Woodrow Wilson

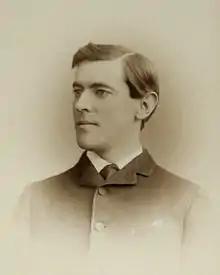

Thomas Woodrow Wilson was born to a family of Scotch-Irish and Scottish descent in Staunton, Virginia. He was the third of four children and the first son of Joseph Ruggles Wilson and Jessie Janet Woodrow. Wilson's paternal grandparents had immigrated to the United States from Strabane, County Tyrone, Ireland, in 1807, and settled in Steubenville, Ohio. Wilson's paternal grandfather James Wilson published a pro-tariff and anti-slavery newspaper, "The Western Herald and Gazette". Wilson's maternal grandfather, the Reverend Thomas Woodrow, moved from Paisley, Renfrewshire, Scotland, to Carlisle, Cumbria, England, before migrating to Chillicothe, Ohio, in the late 1830s. Joseph met Jessie while she was attending a girl's academy in Steubenville, and the two married on June 7, 1849. Soon after the wedding, Joseph was ordained as a Presbyterian pastor and assigned to serve in Staunton. His son Woodrow was born in the Manse, a house in the Staunton First Presbyterian Church where Joseph served. Before he was two years old, the family moved to Augusta, Georgia.